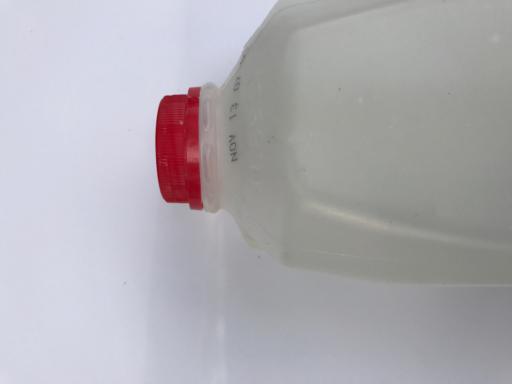
Label: plastic